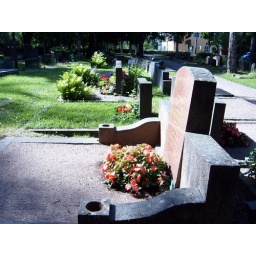
These are planted here. Not just cut flowers in a water bucket.